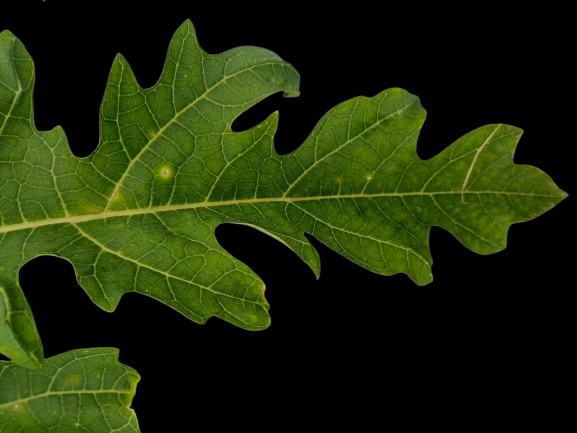
Crop: Papaya
Label: Pathogen_symptoms